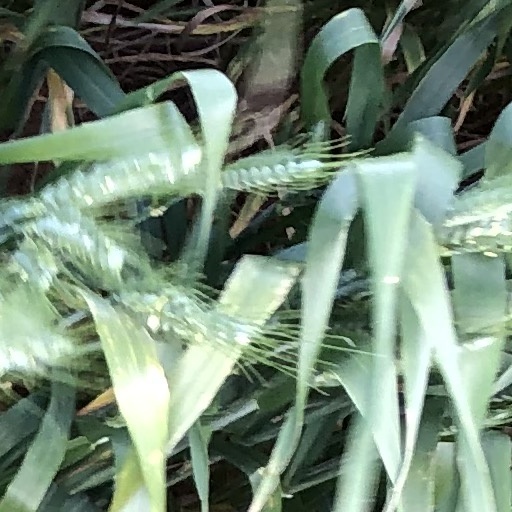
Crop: wheat